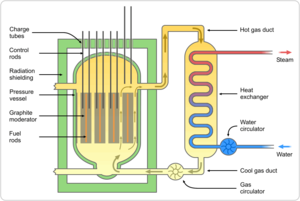
Magnox est un type de réacteur nucléaire à l'uranium métallique modéré au graphite et refroidi au gaz carbonique. Des réacteurs de ce type ont été construits au Royaume-Uni de 1953 à 1971, le premier à la centrale nucléaire de Calder Hall/Sellafield, et le dernier à la centrale nucléaire de Wylfa. Depuis fin 2015, ils sont tous hors service.